Morning dress

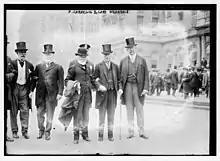
A. Carnegie and Lord Weardale. While the top hat would be considered the standard, alternatives occur; here a bowler hat.

Waistcoats may be either single-breasted, with or without lapels, or double-breasted with lapels. Single-breasted models with lapels usually feature a step collar and are worn with the bottom button undone, whilst double-breasted models commonly have either a shawl collar or a peak lapel and are worn fully buttoned. In either case, Debrett's advise against wearing backless waistcoats because they do not look as smart as real ones. Sometimes a white slip is worn, which is a strip of fabric buttoned to the inside top of the waistcoat to simulate the effect of a paler under-waistcoat, though the actual wearing of two waistcoats was obsolete even for the late Victorians.